Laredo, Texas

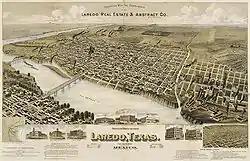
Map of Laredo in 1892

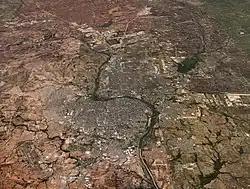
NASA satellite image of Laredo and Nuevo Laredo (2007)

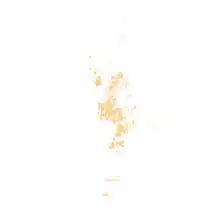
Map of racial distribution in Laredo, 2010 U.S. Census. Each dot is 25 people:

The Spanish colonial settlement of Villa de San Agustín de Laredo was founded in 1755 by Don Tomás Sánchez de la Barrera, while the area was part of the Nuevo Santander region in the Spanish viceroyalty of New Spain. Villa de San Agustín de Laredo was named after Laredo, Cantabria, Spain and in honor of Saint Augustine of Hippo. In 1840, Laredo was the capital of the independent Republic of the Rio Grande, set up in opposition to Antonio López de Santa Anna; it was brought back into Mexico by military force.